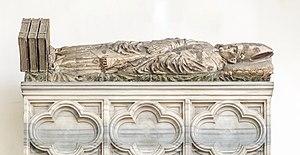
Francesco Zabarella dit le Cardinal de Florence, né le 10 août 1360 à Padoue et mort le 26 septembre 1417 à Constance, était un religieux catholique et juriste italien de la fin du XIVᵉ siècle et du début du XVᵉ siècle qui enseigna le droit à Padoue.
La Basilique Cathédrale Santa Maria Assunta est la troisième cathédrale de la ville de Padoue bâtie sur le même emplacement.